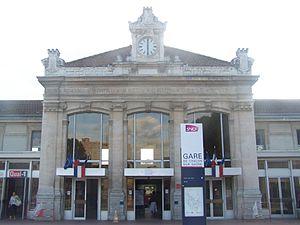
Façade de la gare de Chalon sur Saône en Saône-et-Loire.
La ligne de Paris-Lyon à Marseille-Saint-Charles, appelée aussi « Ligne PLM » d'après le sigle de l'ancienne Compagnie des chemins de fer de Paris à Lyon et à la Méditerranée, ou encore « artère impériale » ou « ligne impériale » parce qu'elle fut empruntée par Napoléon III, est une ligne de chemin de fer de 863 km reliant les trois premières agglomérations urbaines françaises : Paris, Lyon et Marseille. Exploitée depuis 1857 par le PLM, puis après 1938 par la SNCF, elle est l'artère maîtresse du réseau ferroviaire français. Elle traverse quatre régions : Île-de-France, Bourgogne-Franche-Comté, Auvergne-Rhône-Alpes et Provence-Alpes-Côte d'Azur.
La gare de Chalon-sur-Saône est une gare ferroviaire française de la ligne de Paris-Lyon à Marseille-Saint-Charles, située sur le territoire de la commune de Chalon-sur-Saône, dans le département de Saône-et-Loire, en région Bourgogne-Franche-Comté.